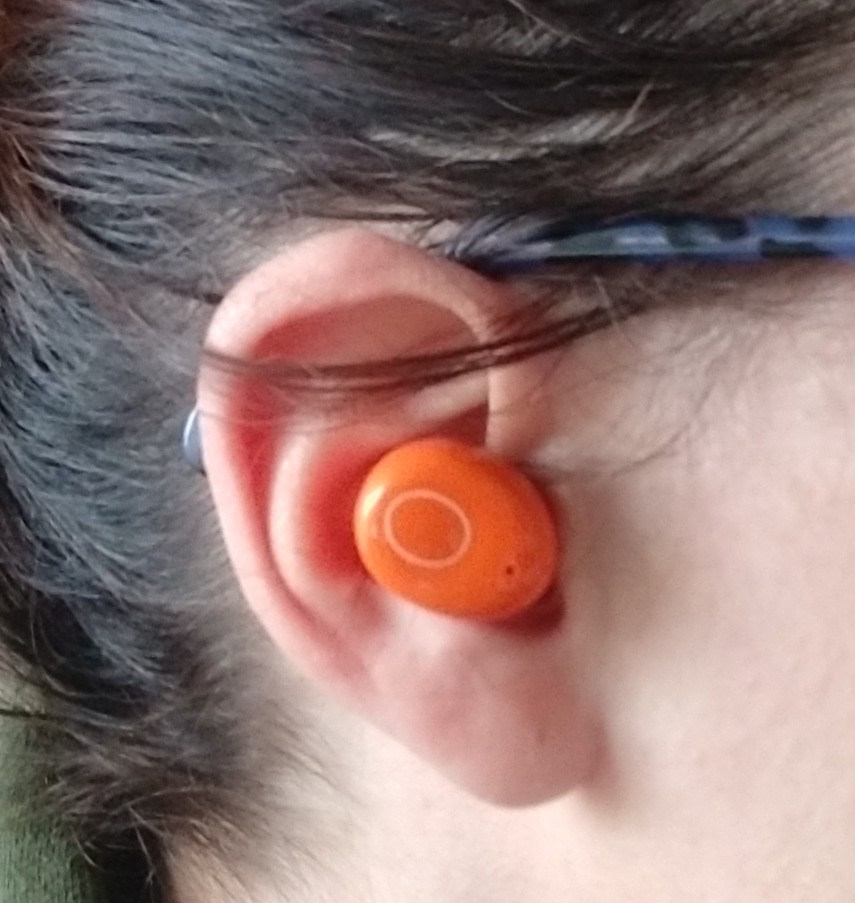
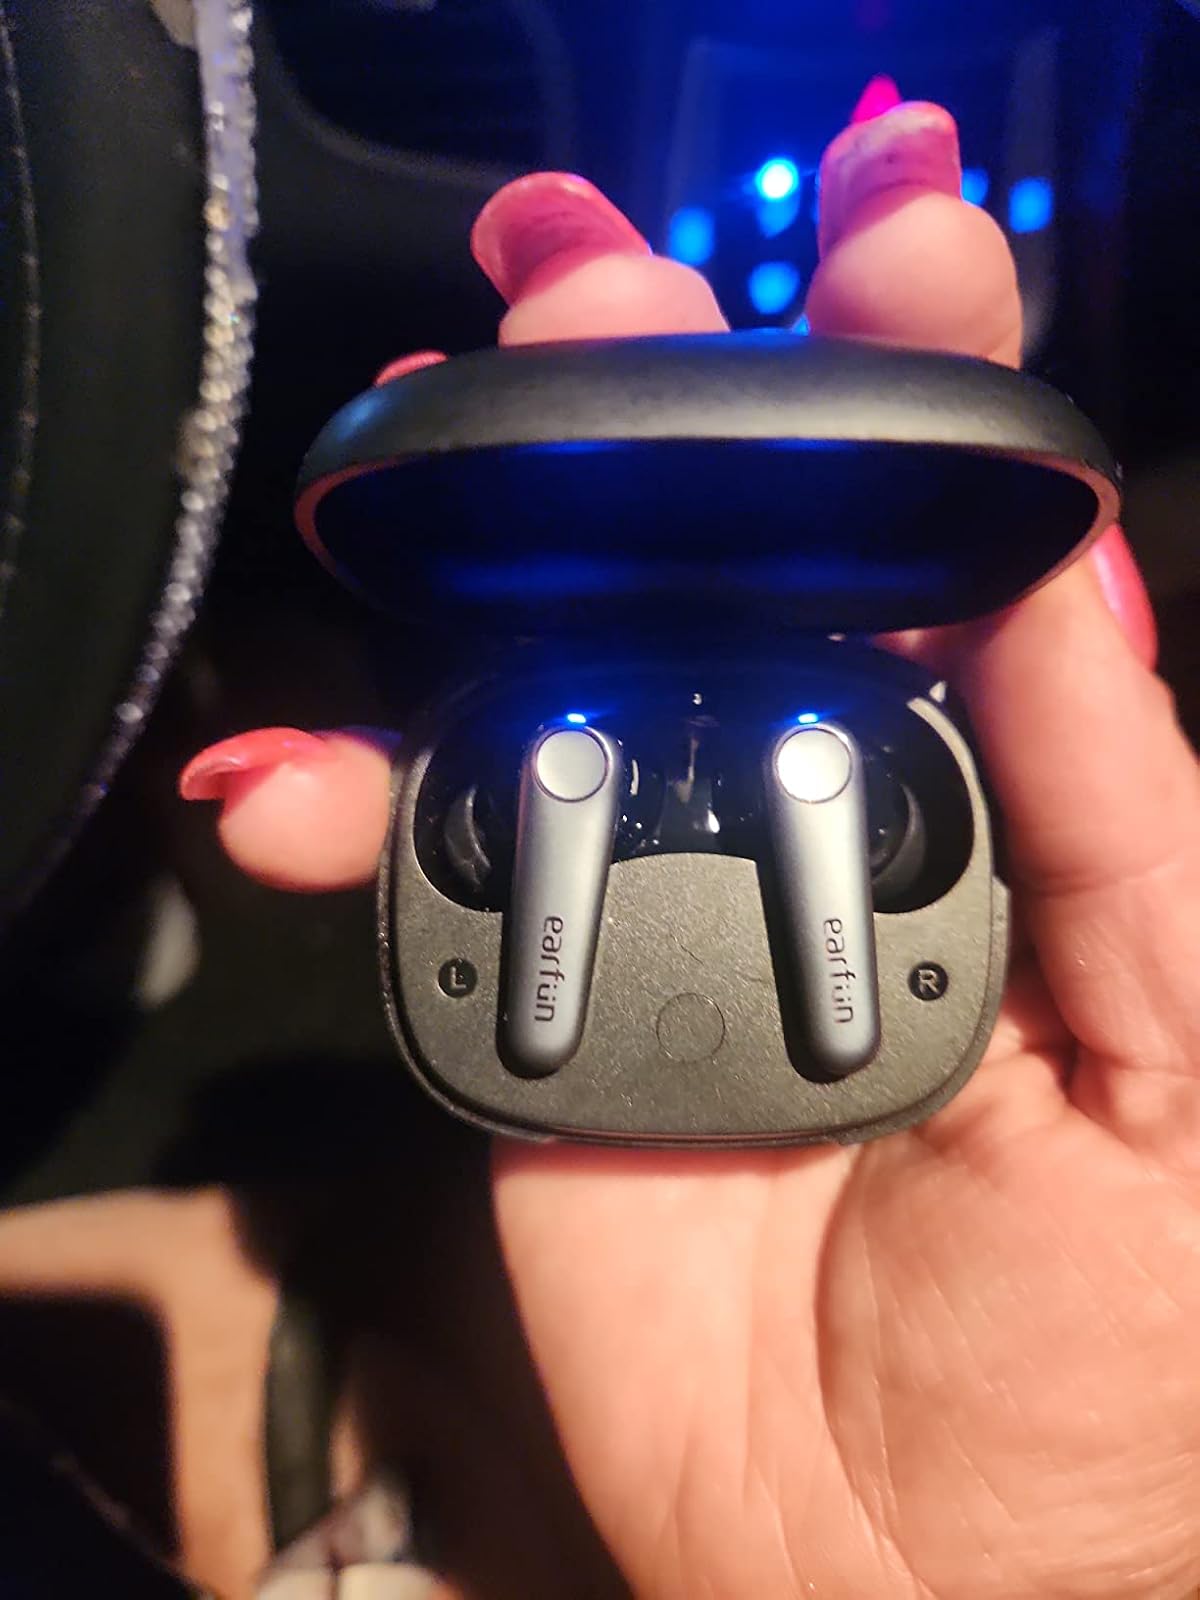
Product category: earbuds
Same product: no